Hybrid vehicle drivetrain

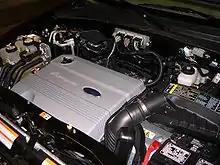
Engine compartment of a 2006 Mercury Mariner Hybrid

A full hybrid, sometimes also called a strong hybrid, is a vehicle that can run on just the engine, the batteries, or a combination. The Toyota Prius, Toyota Camry Hybrid, Ford Escape Hybrid/Mercury Mariner Hybrid, Ford Fusion Hybrid/Lincoln MKZ Hybrid/Mercury Milan Hybrid, Ford C-Max Hybrid, Ford Maverick Hybrid, Kia Optima Hybrid, Toyota Sienna Hybrid, as well as the General Motors 2-mode hybrid trucks and SUVs, are examples of this type of hybridization as they can operate on battery power alone. A large, high-capacity battery provides battery-only operation. These vehicles have a split power path that allows more flexibility in the drivetrain by inter-converting mechanical and electrical power. To balance the forces from each portion, the vehicles use a differential-style linkage between the engine and motor connected to the head end of the transmission.